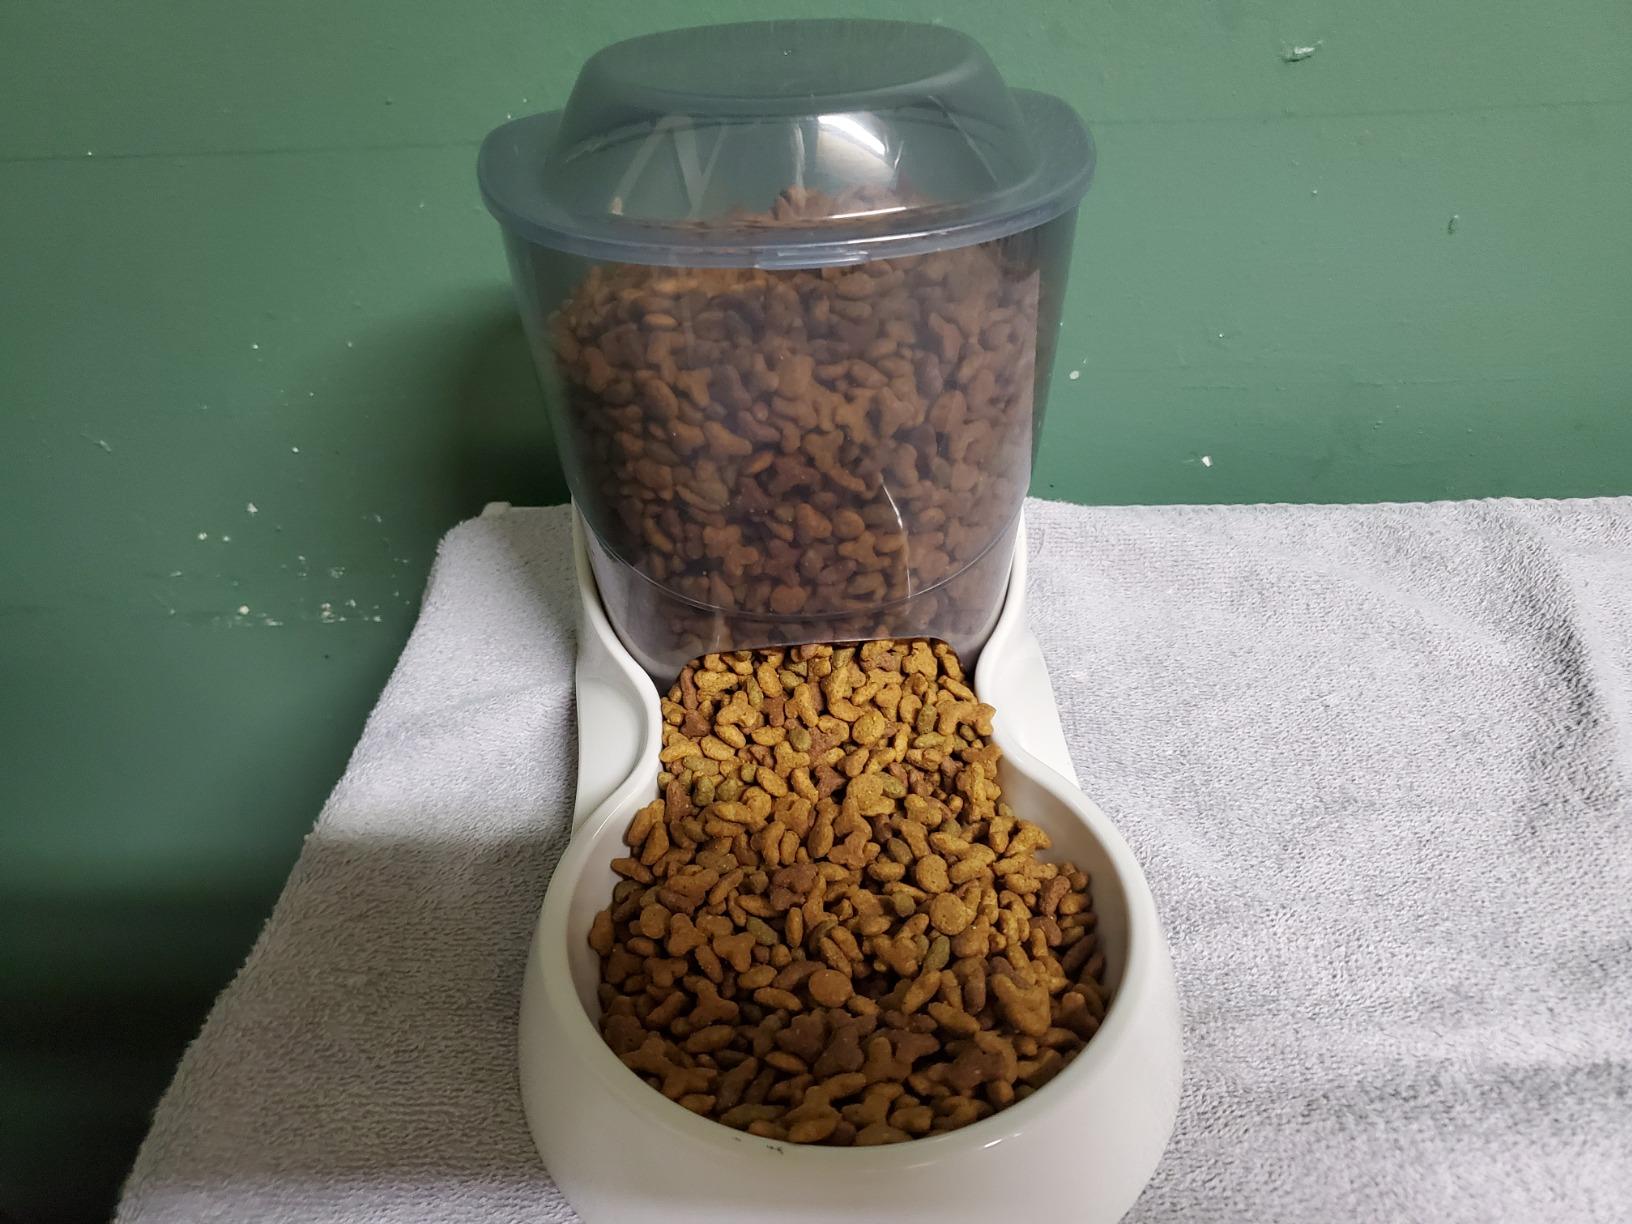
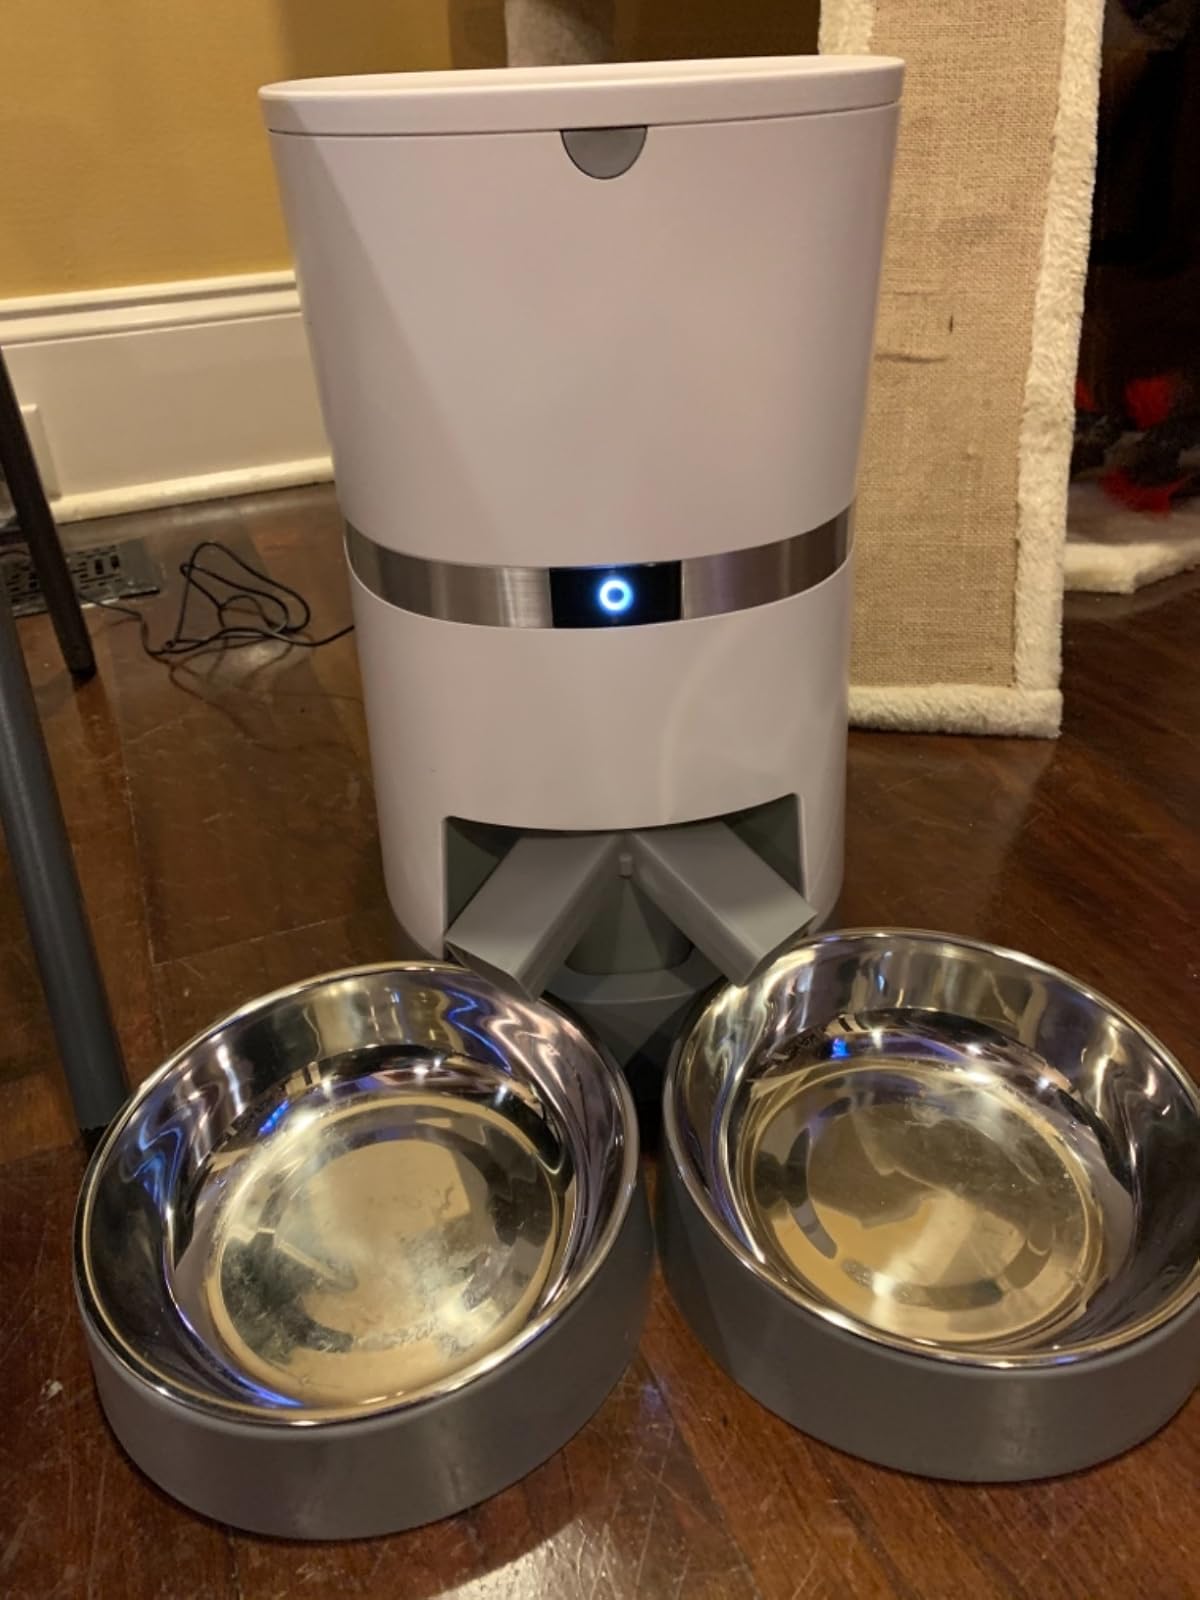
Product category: items_feeder
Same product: no